Plywood

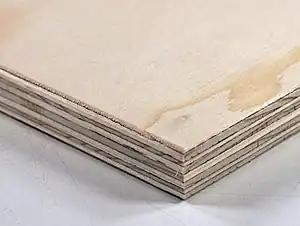
Softwood plywood made from spruce

Plywood is a composite material manufactured from thin layers, or "plies", of wood veneer that have been stacked and glued together. It is an engineered wood from the family of manufactured boards, which include plywood, medium-density fibreboard (MDF), oriented strand board (OSB), and particle board (or chipboard).